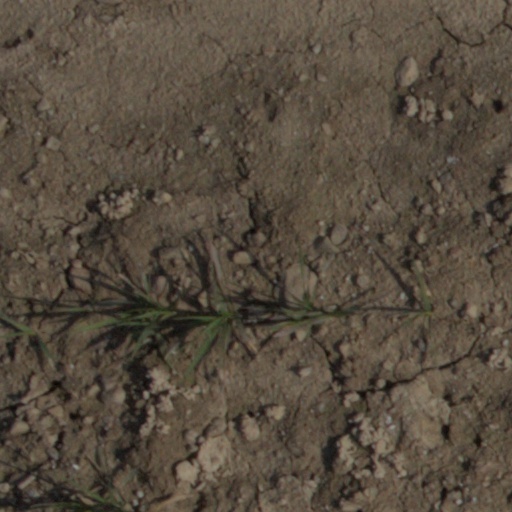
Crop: wheat